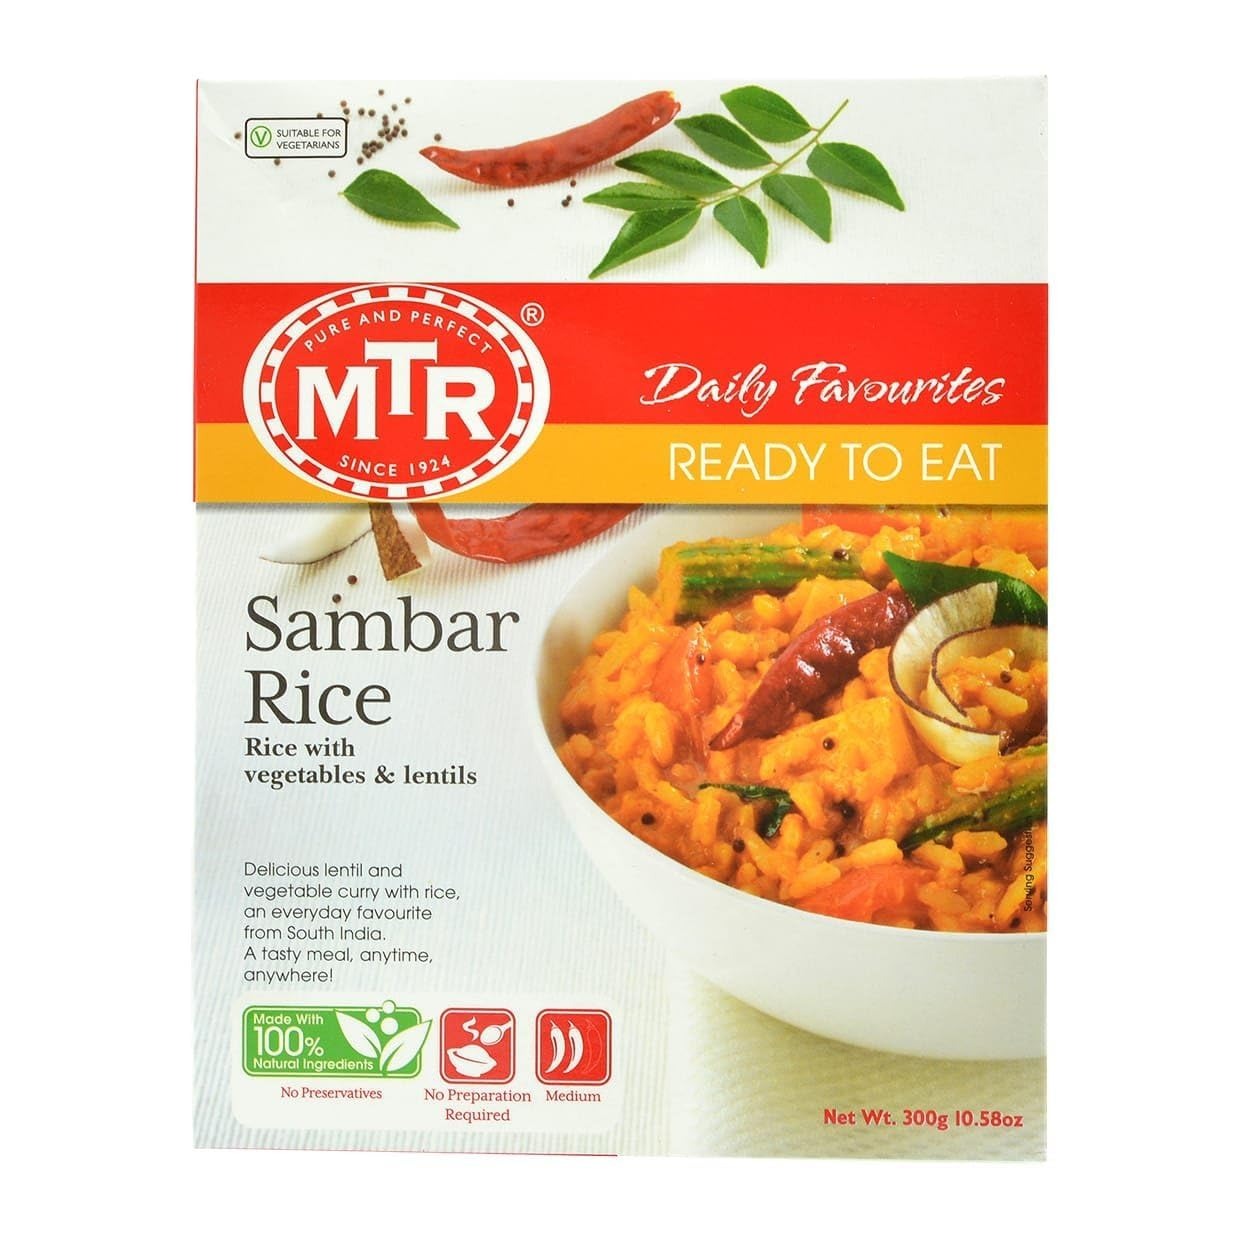
Item Name: MTR Sambhar Rice, Ready-To-Eat, 10.56-Ounce Boxes (Pack of 5)
Product Description: <b>MTR Sambhar Rice</b><br><p>MTR Sambhar Rice, Ready-To-Eat</p><br>
Value: 52.8
Unit: Ounce

Price: 10.25